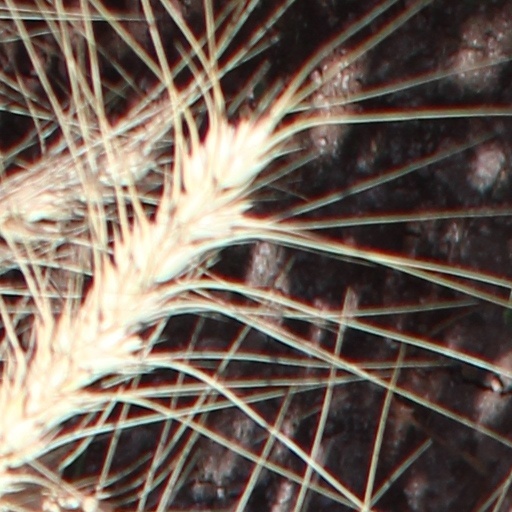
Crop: wheat